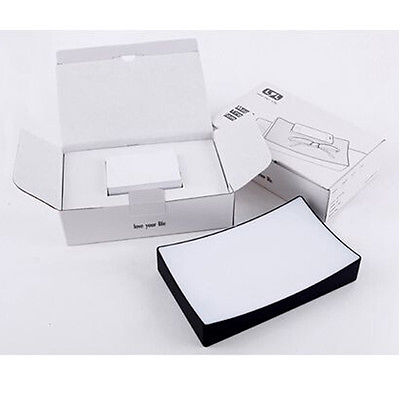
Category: lamp